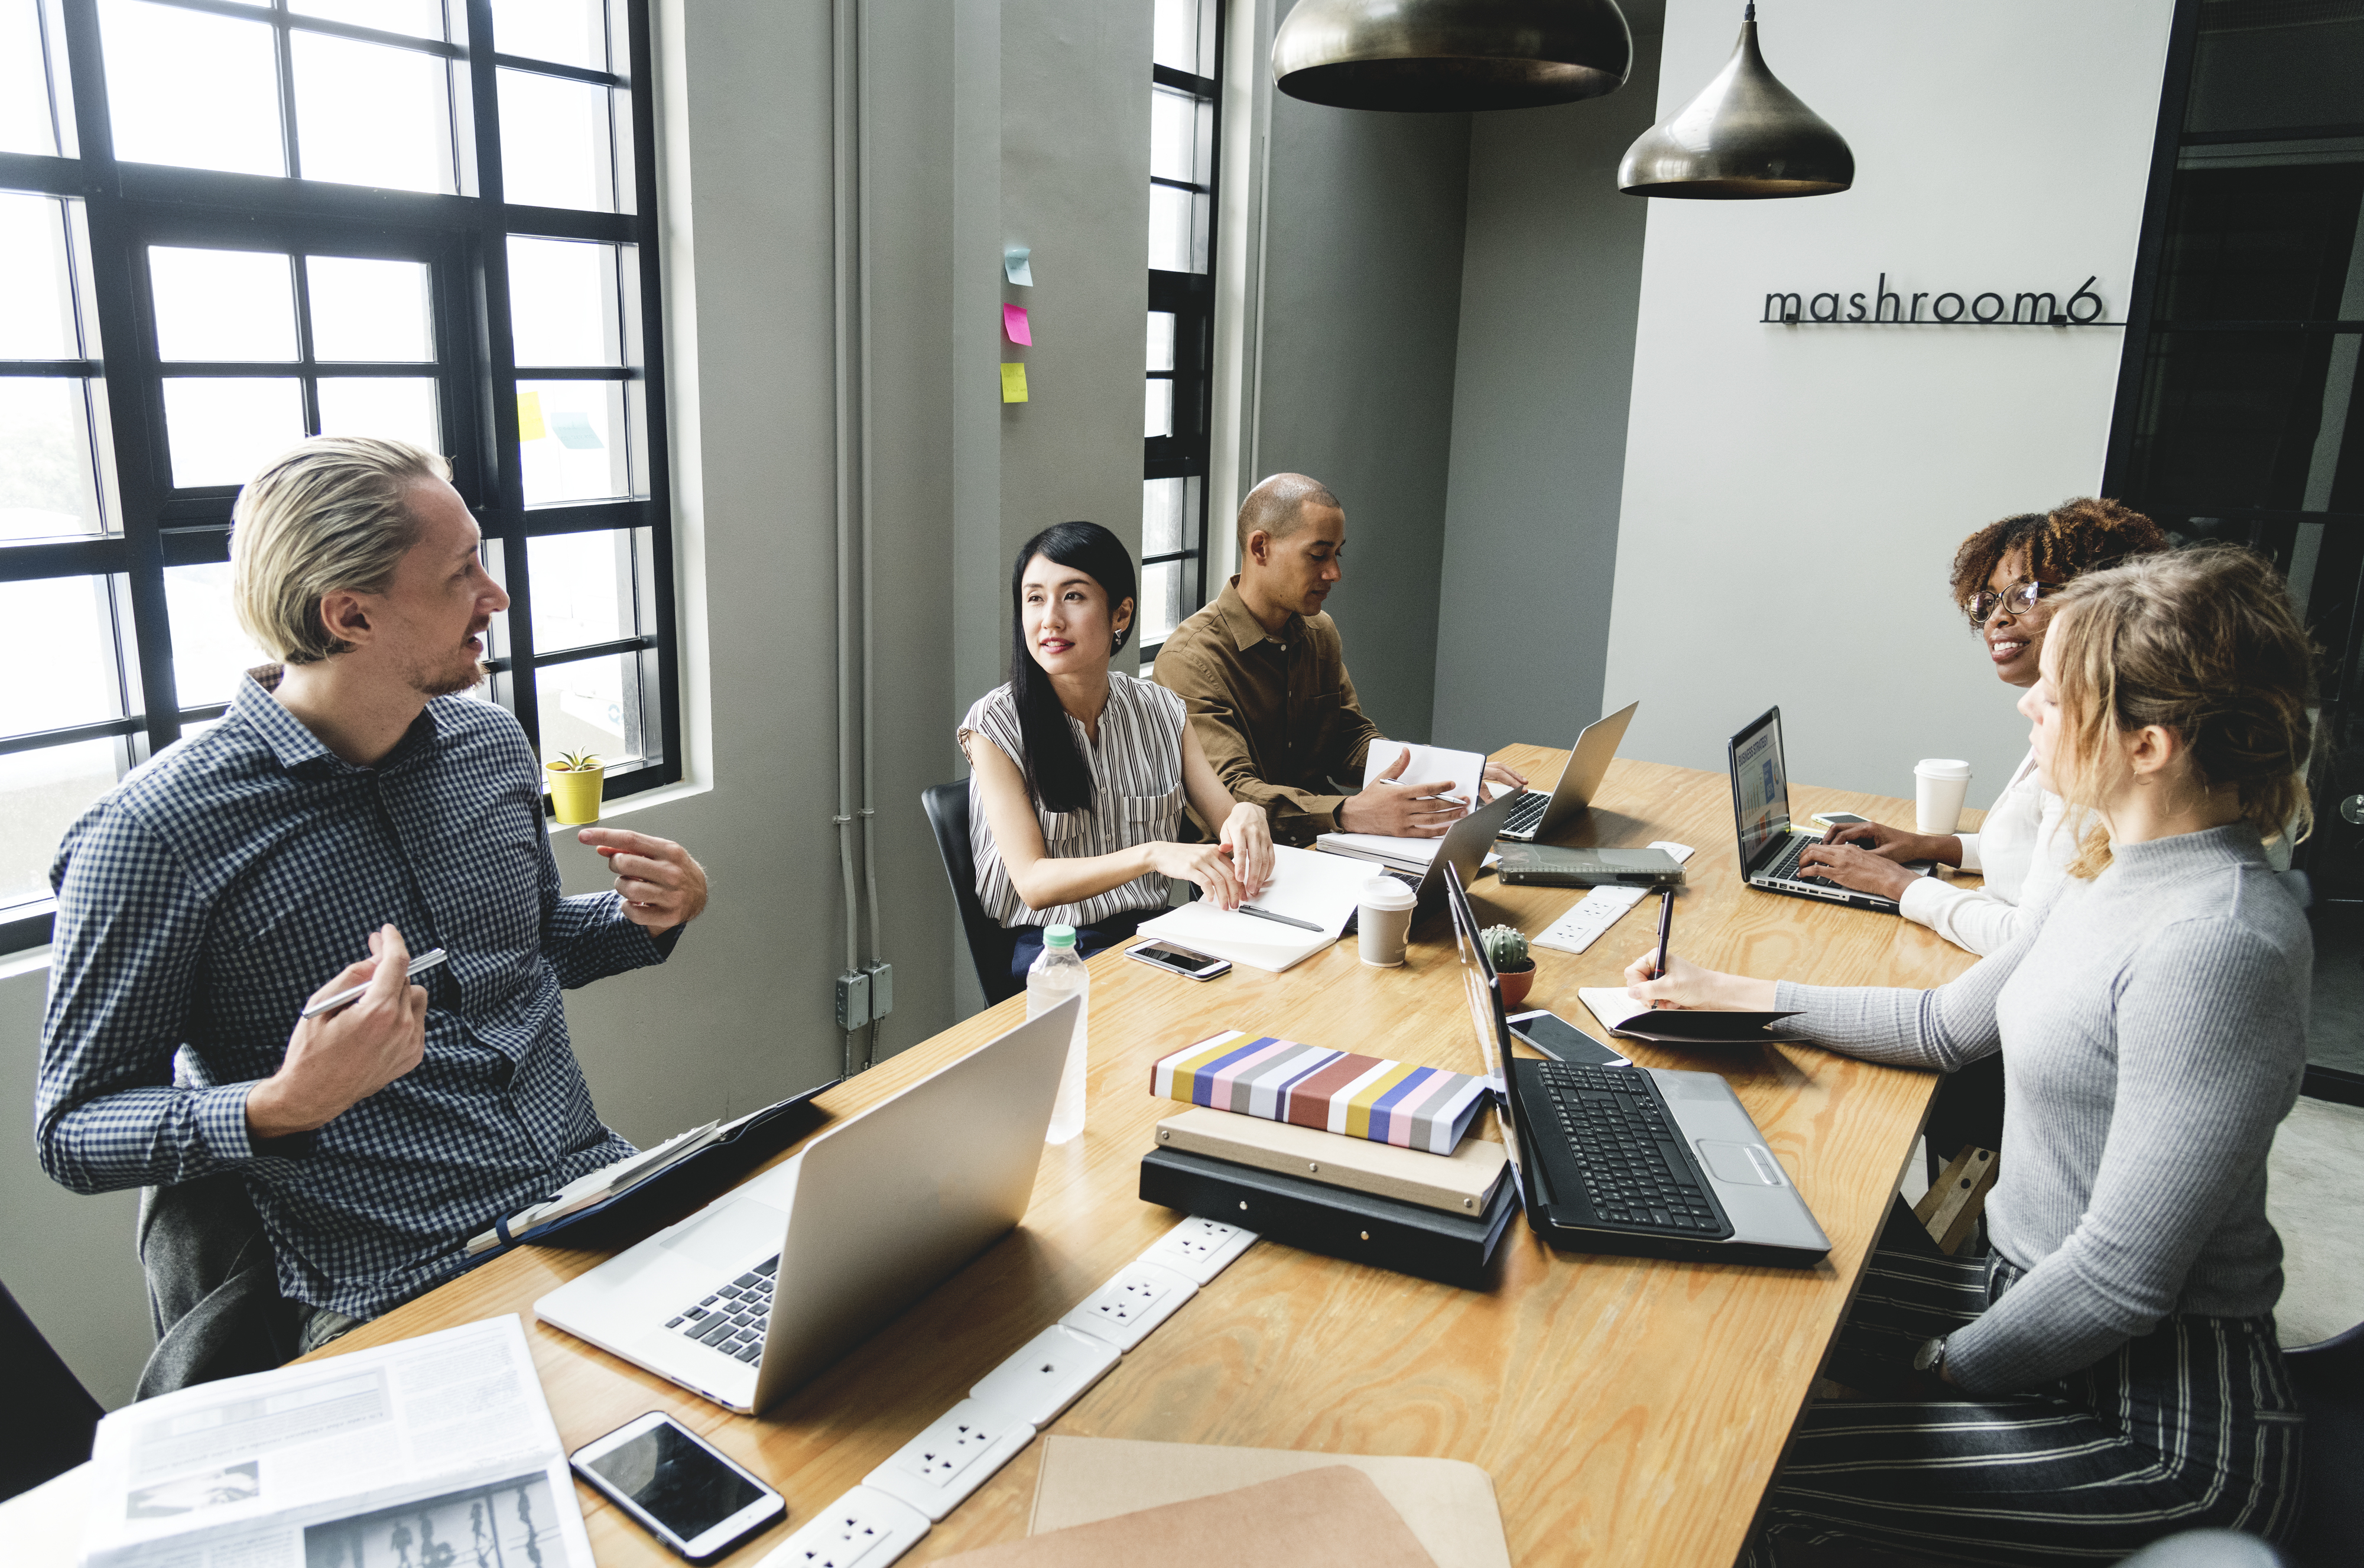
action, african american, african descent, american, asian, black, brainstorming, business, caucasian, cheerful, collaboration, colleagues, communication, computer, concentrated, connection, digital device, discussion, diverse, entrepreneur, european, expression, group, japanese, korean, laptop, man, manager, meeting, meeting room, mobile phone, network, notebook, people, serious, smile, startup, strategy, talking, team, teamwork, technology, together, vision, westerner, woman, work, working, workplace, workshop, workspace, office, electronic device, conversation